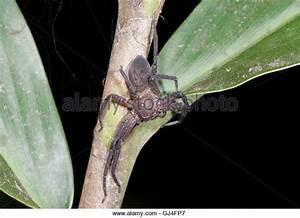
spider